American Legion Forest CCC Shelter

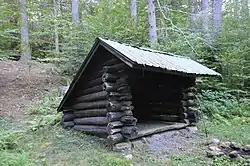

The American Legion Forest CCC Shelter is a historic rustic log shelter, located on the west side of West River Road within the American Legion State Forest in Barkhamsted, Connecticut. It is the only surviving one of four such structures in the area built by the Civilian Conservation Corps (CCC), and one of only two CCC-built shelters to survive in the state. The shelter was listed on the National Register of Historic Places in 1986.